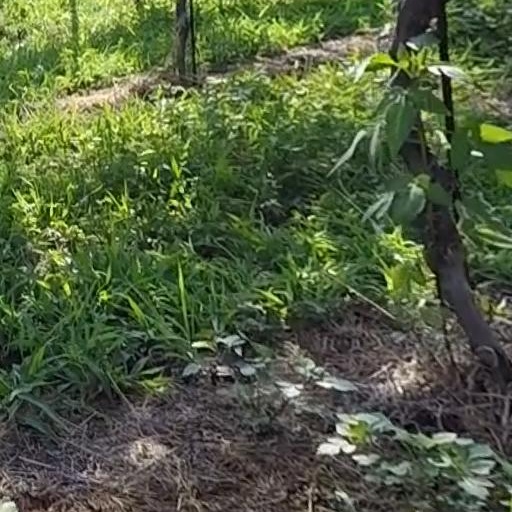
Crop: grape